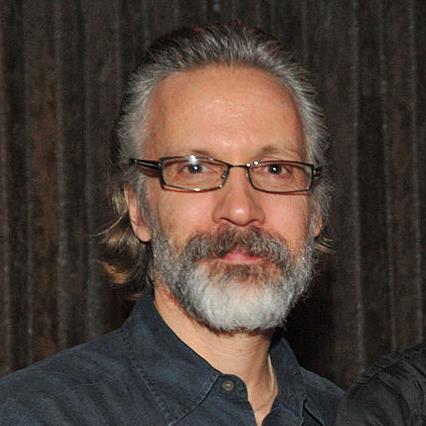
Age: 49